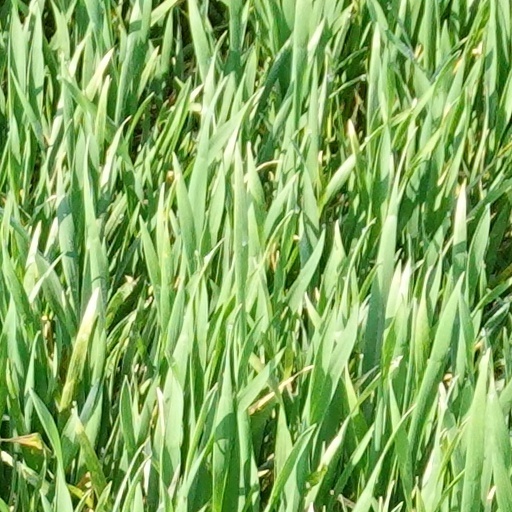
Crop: wheat